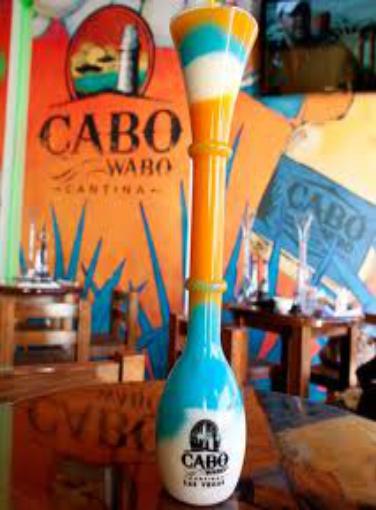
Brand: Cabo Wabo
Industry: Food